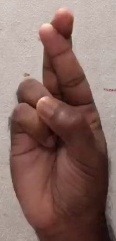
ASL sign: R